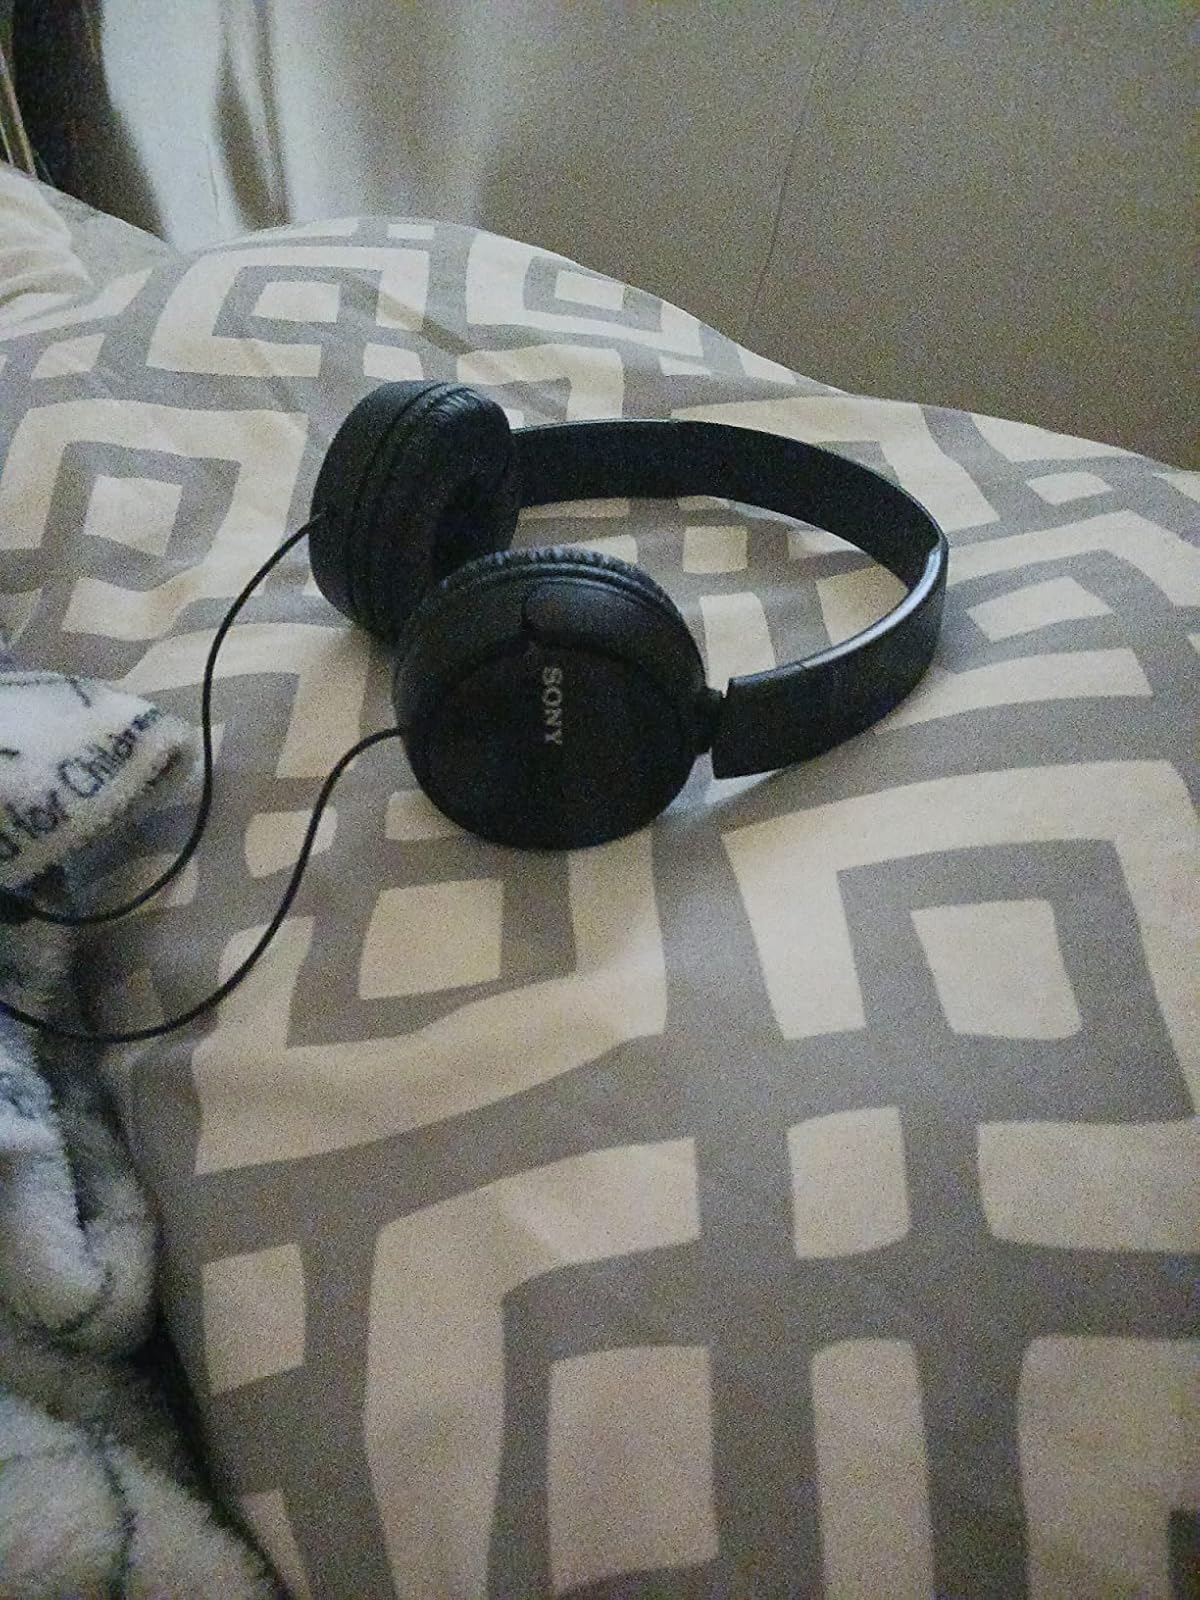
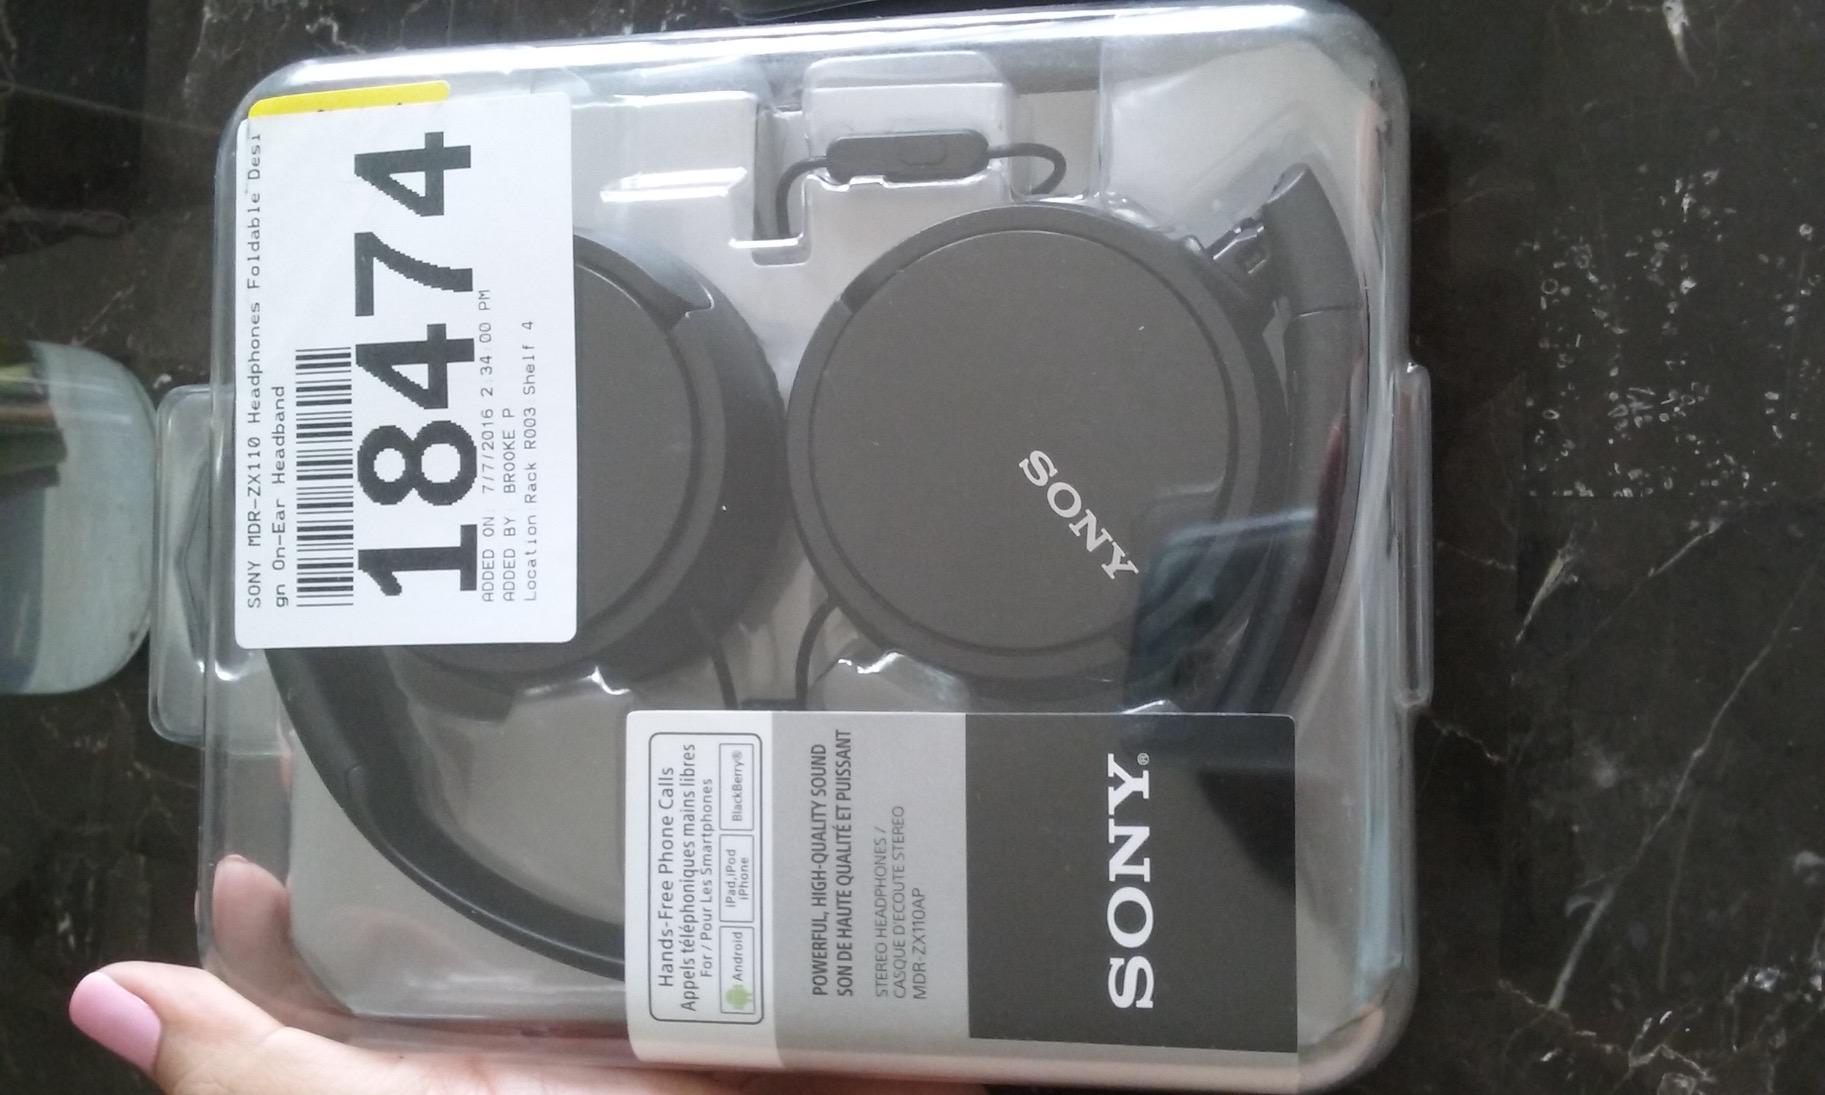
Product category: headphones
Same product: no